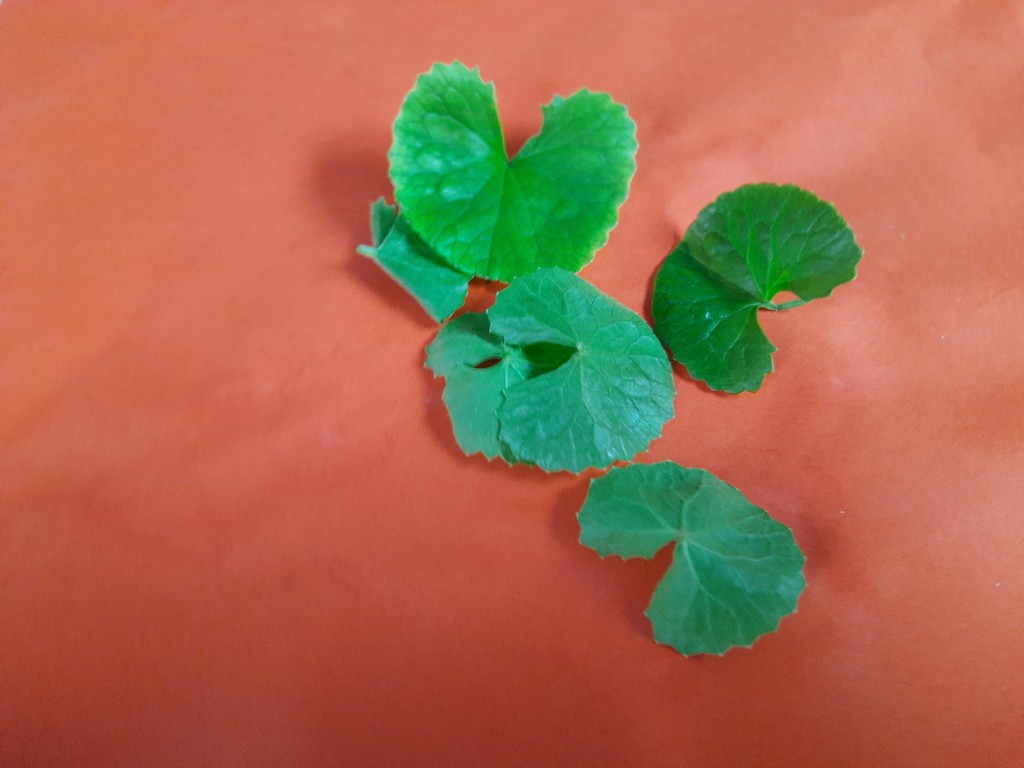
Label: Healthy